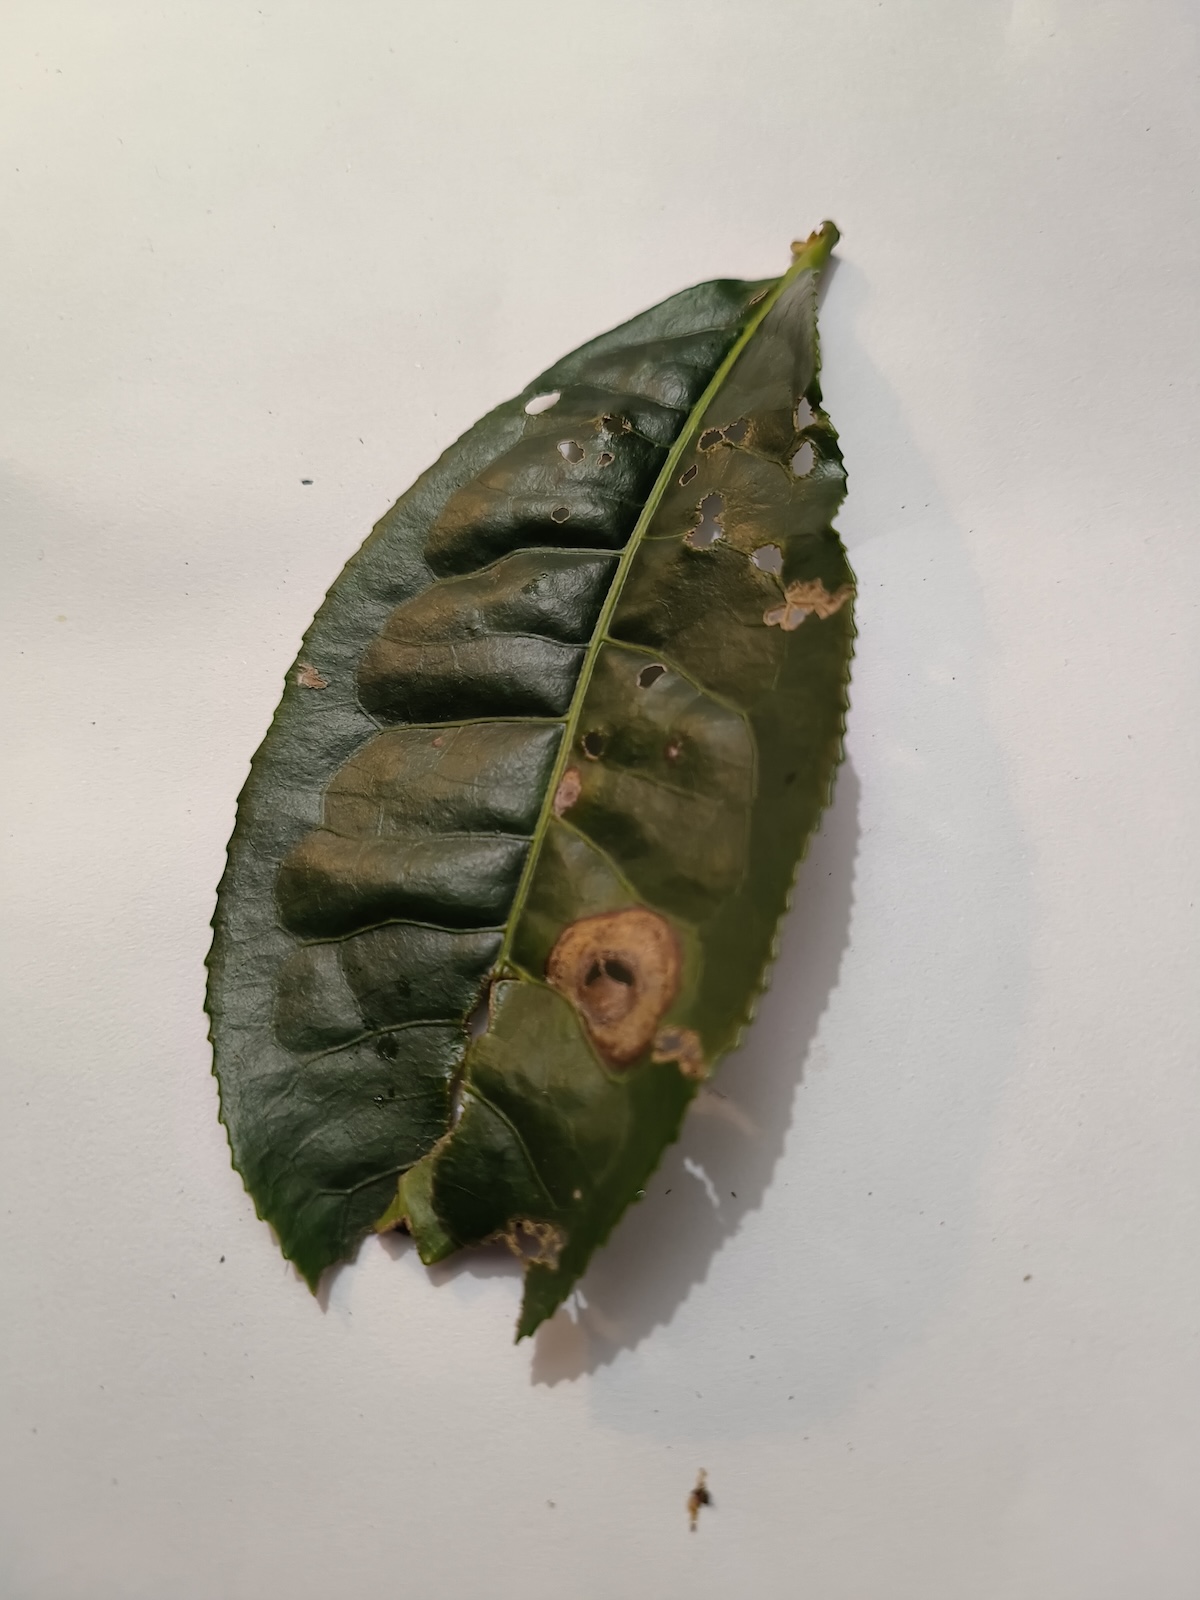
Label: Gray Blight